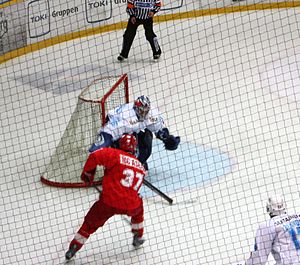
Sean McAslan
Sean McAslan scorer i en kamp for Rødovre Mighty Bulls mod Nordsjælland Cobras
Sean McAslan er en canadisk ishockeyspiller, der forud for sæsonen 08/09 skiftede til Rødovre Mighty Bulls i den bedste danske række.